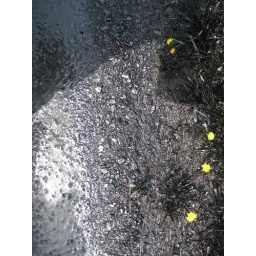
Tar weeds grass and flowers move me to near tears.